Rúben Neves

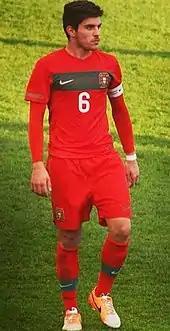
Neves playing for Portugal U17 in 2014

Neves represented Portugal at the 2014 UEFA European Under-17 Championship, helping the country reach the semi-finals as captain. For his performances, he was named among the top ten talents of the tournament by a selection of UEFA reporters.